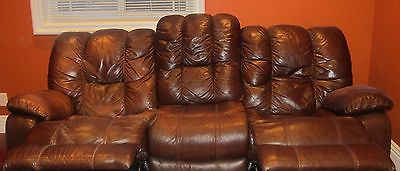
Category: sofa